Sven Hedin

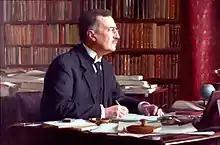
Sven Hedin by Carl Emil Österman 1923

Because of his outstanding services, Hedin was raised to the untitled nobility by King Oskar II in 1902, the last time any Swede was to receive a charter of nobility. Oskar II suggested that he prefix the name Hedin with one of the two common predicates of nobility in Sweden, "af" or "von", but Hedin abstained from doing so in his written response to the king. In many noble families in Sweden, it was customary to do without the title of nobility. The coat of arms of Hedin, together with those of some two thousand noble families, is to be found on a wall of the Great Hall in Riddarhuset, the assembly house of Swedish nobility in Stockholm's inner city, Gamla Stan.